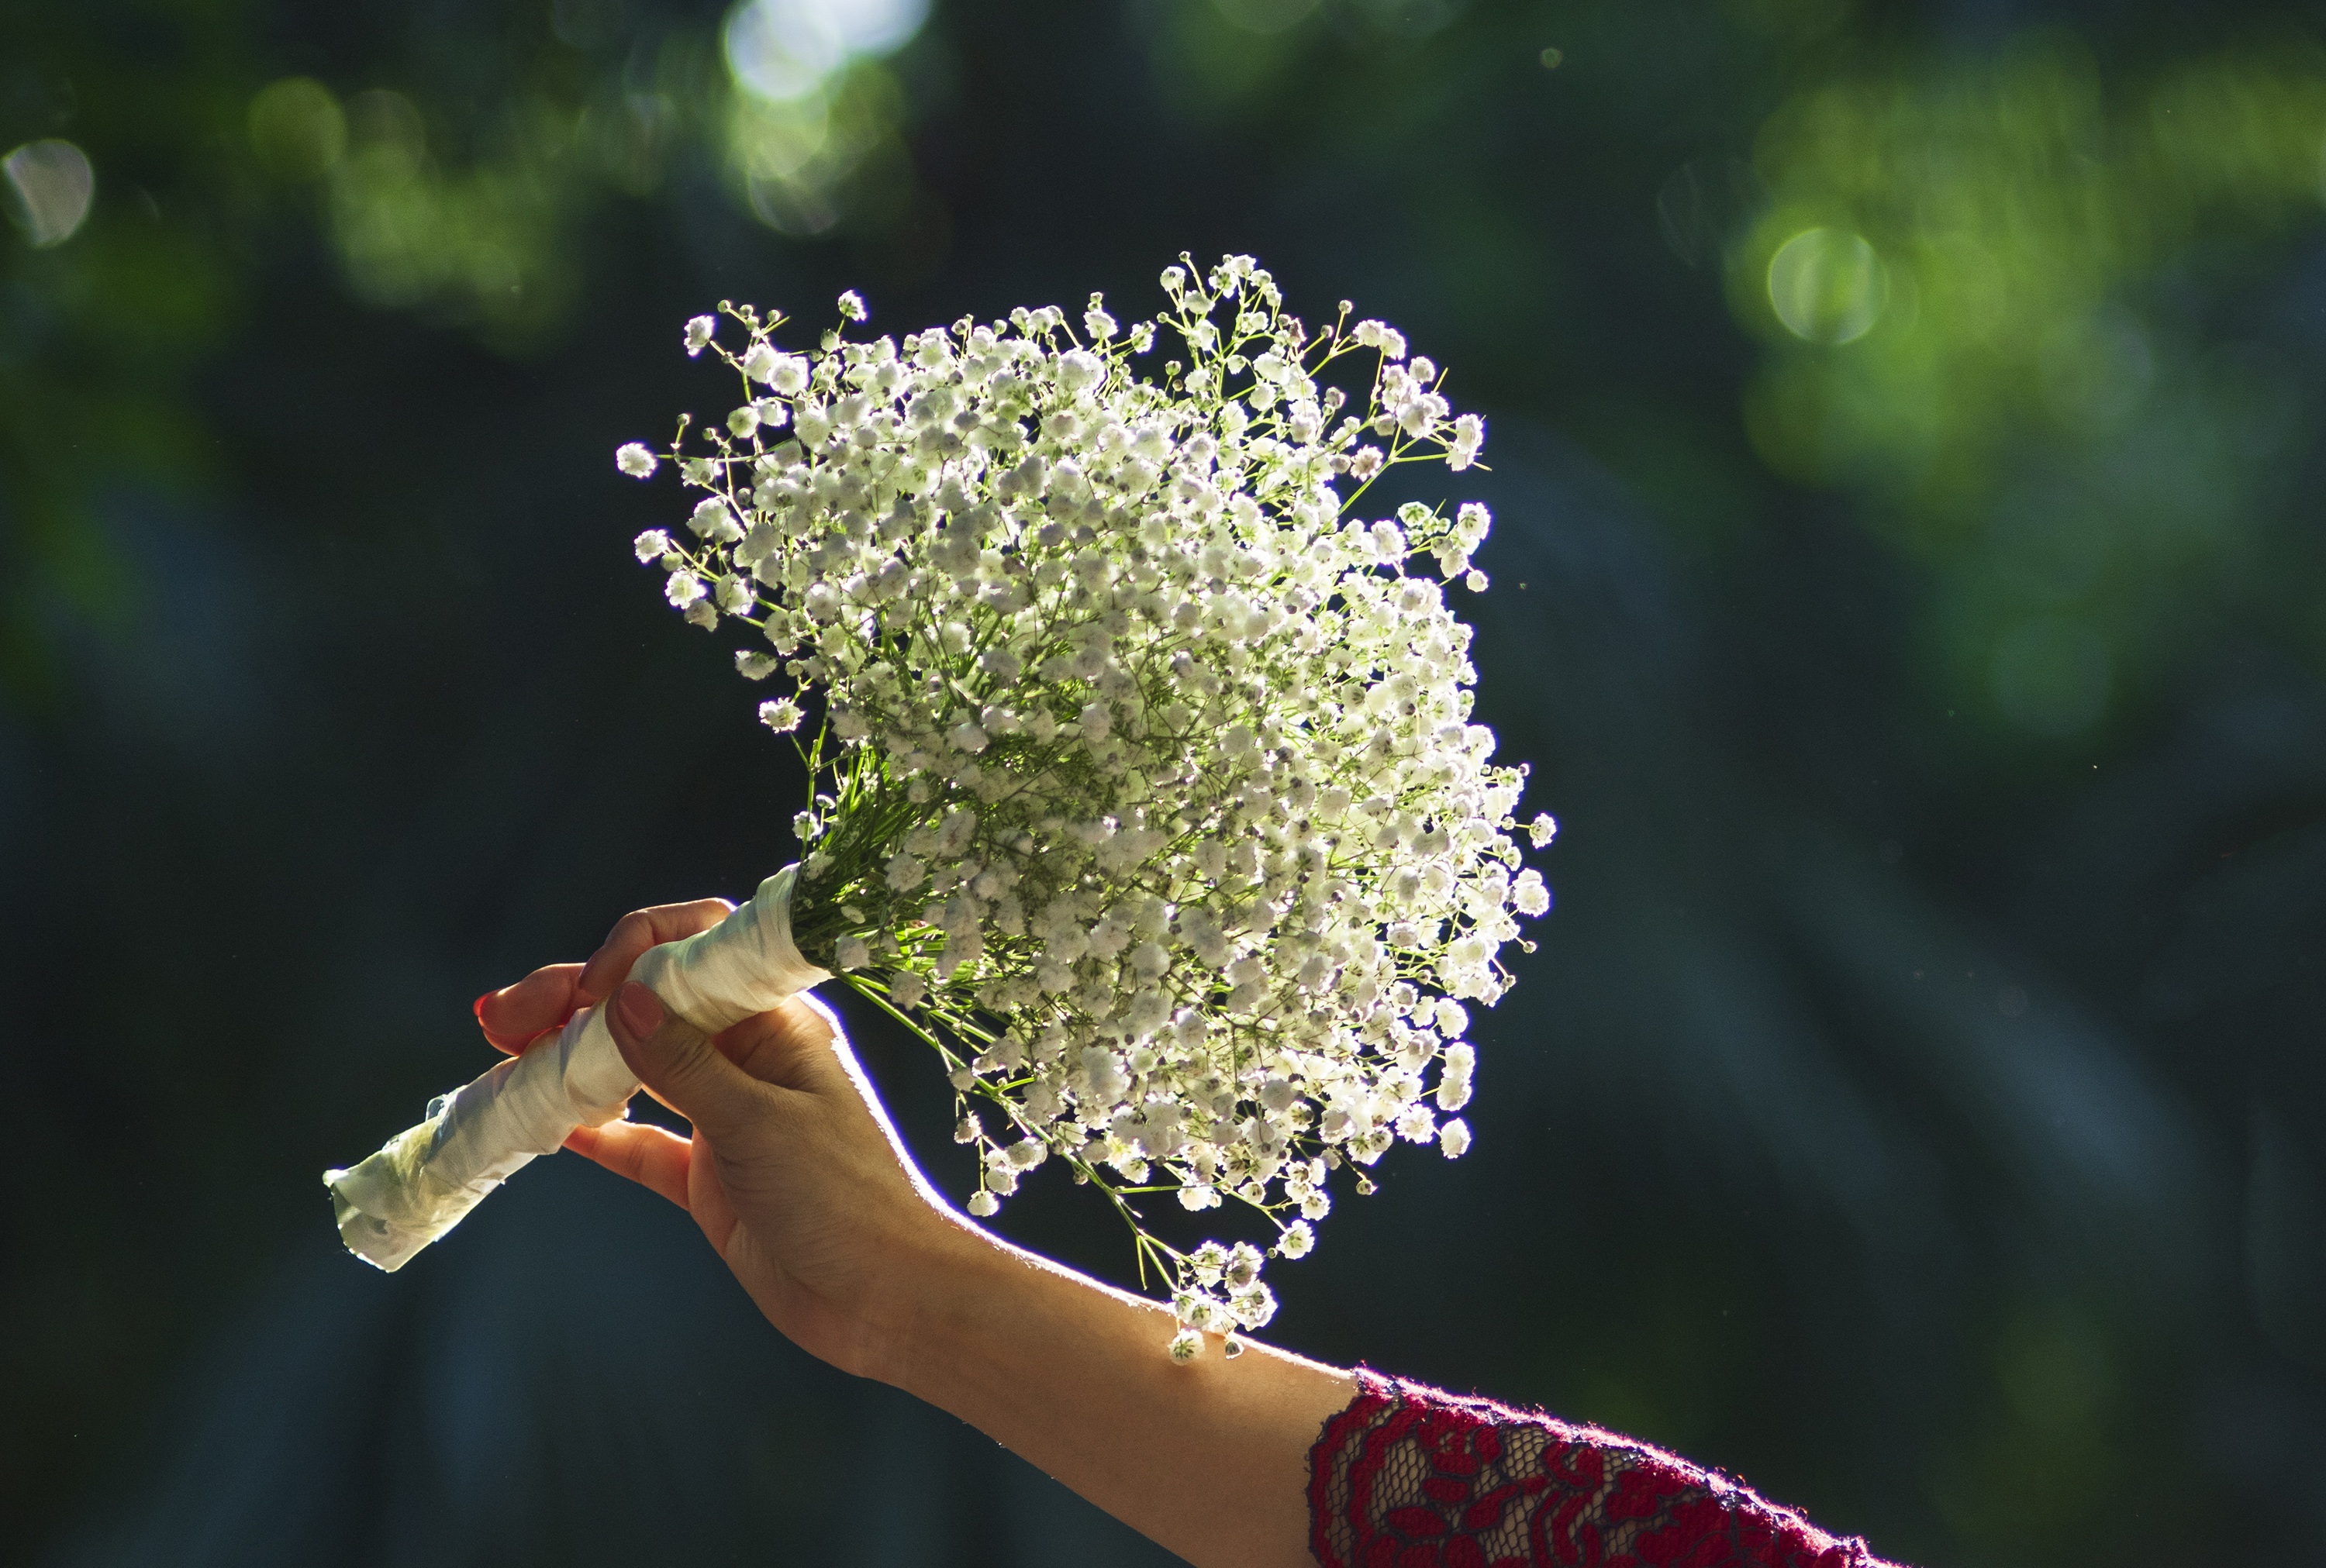
natural, plant, flower, People in nature, flash photography, gesture, yellow, grass, petal, shrub, tree, flowering plant, happy, close up, art, fashion accessory, macro photography, jewellery, pollen, spring, wildflower, herb, rock, still life photography, blossom, bracelet, cornales, buddleia, sitting, parsley family, floral design, eyewear, Heracleum plant